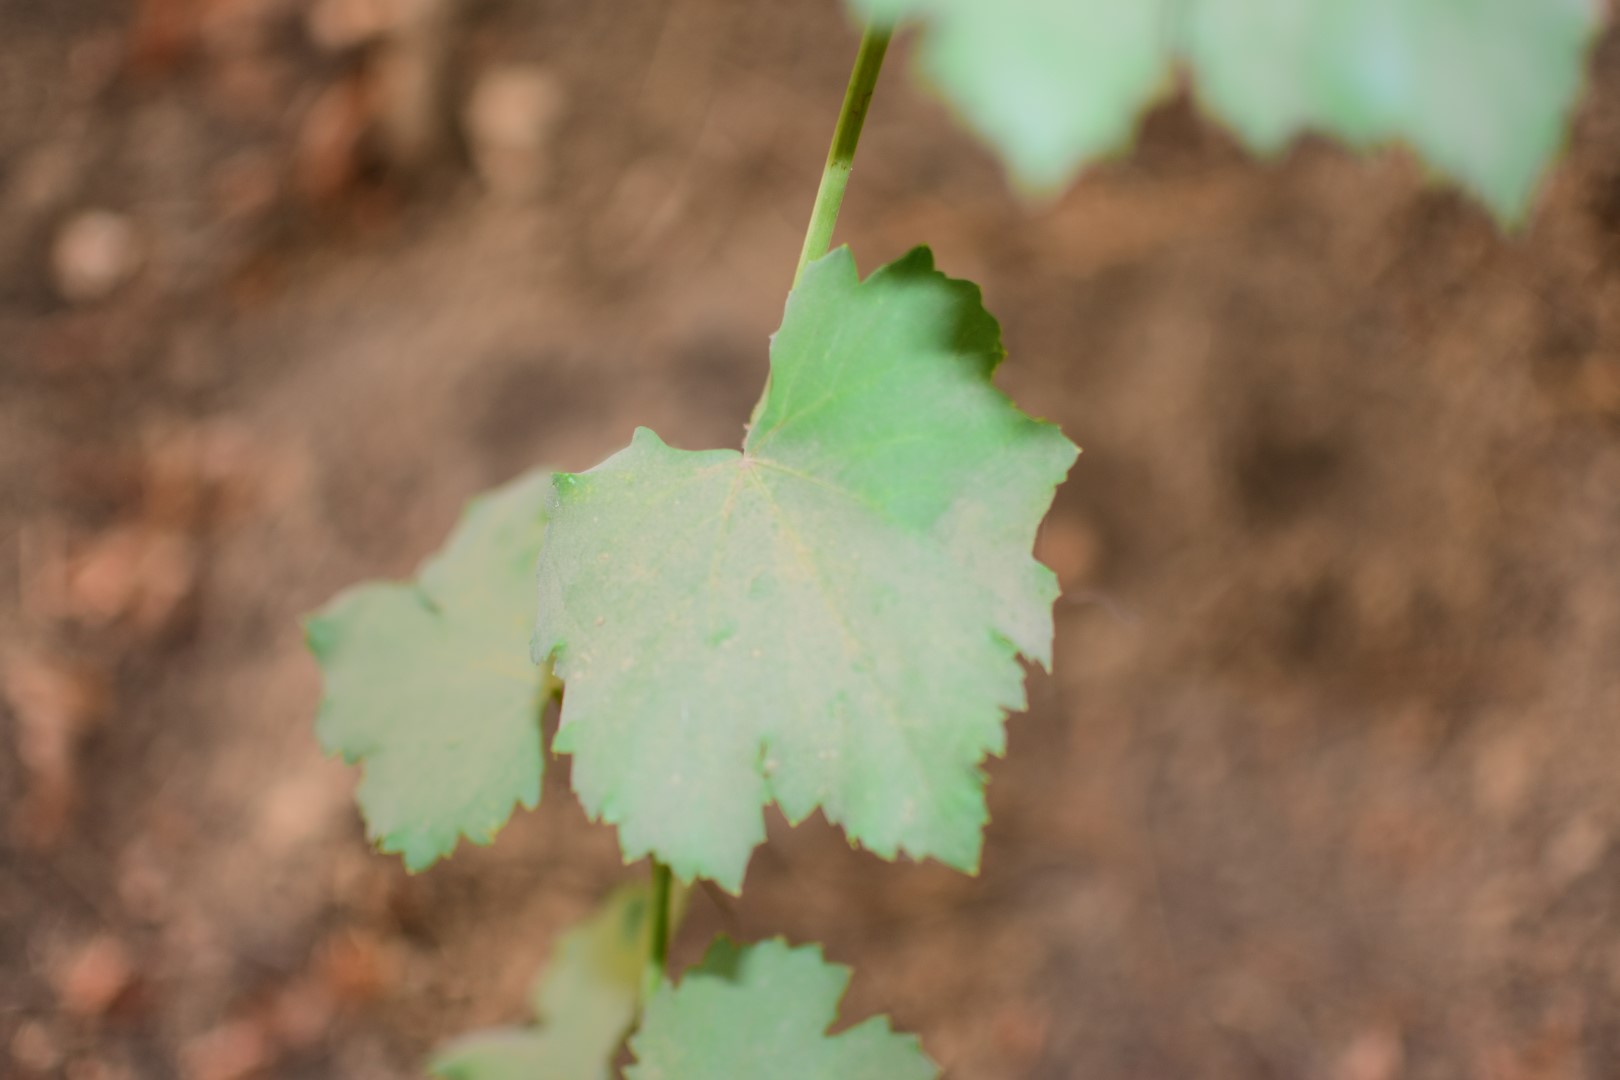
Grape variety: Kamali